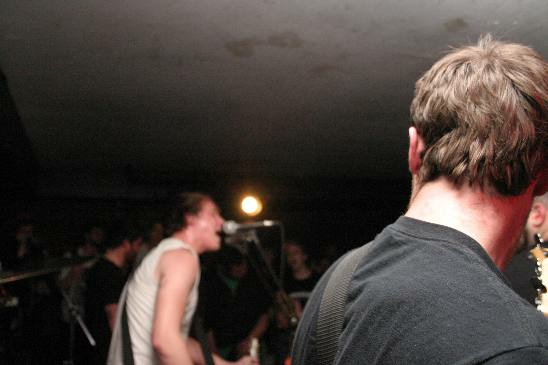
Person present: Yes